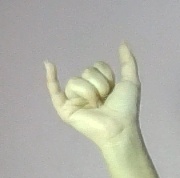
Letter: ya